Boraspati ni Tano

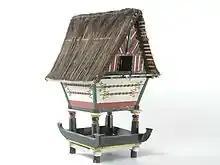
Model of a Batak Karo granary with boraspati motifs.

Boraspati ni Tano or Boraspati, also known as Ilik, is the earth deity in Batak mythology. Boraspati ni Tano is represented as a tokay gecko. Images of Boraspati (or Beraspati in Karo culture) can be found decorating the doors of Batak Karo and Batak Toba buildings, as well as other Batak objects, e.g., the cover of the pustaha or the pupuk container naga morsarang.